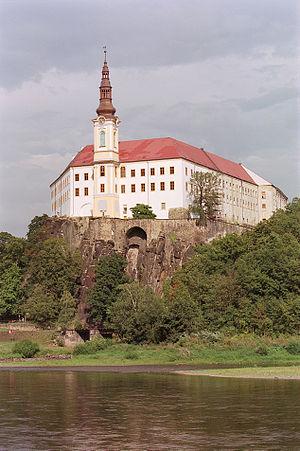
Děčín est une ville de la région d'Ústí nad Labem, en Tchéquie, et le chef-lieu du district de Děčín. Sa population s'élevait à 49 226 habitants en 2018.